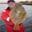
Label: flatfish